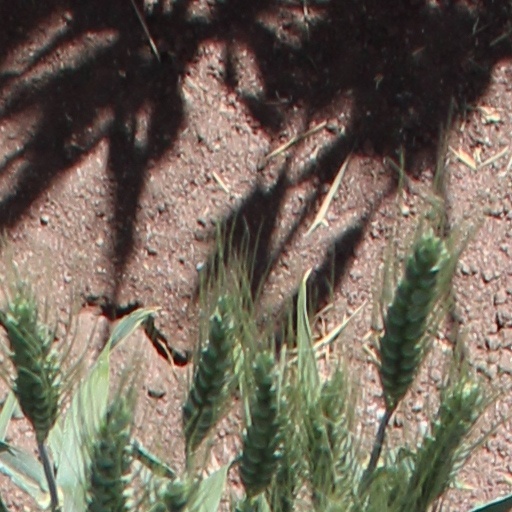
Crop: wheat